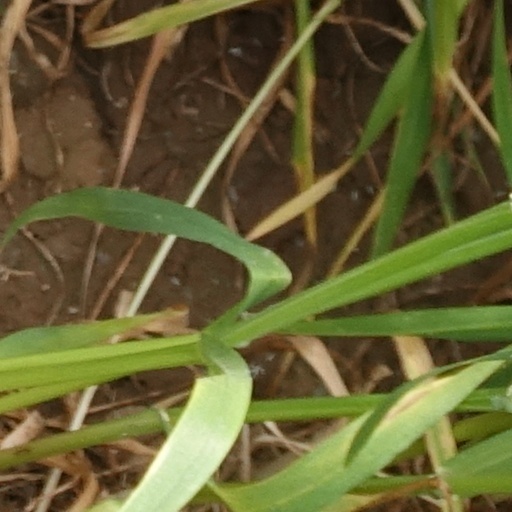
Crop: wheat